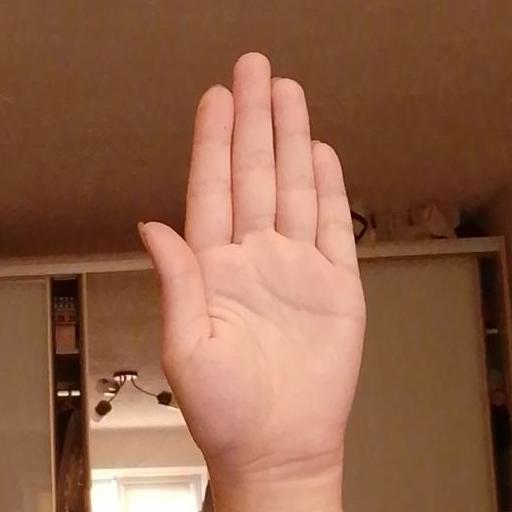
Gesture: stop